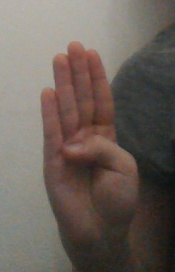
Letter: kaaf